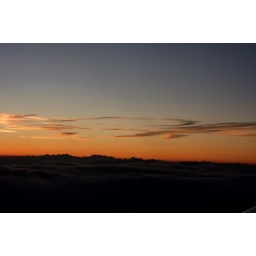
and its strange how clouds that look like mountains in the sky are next to mountains anyway